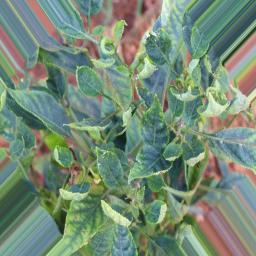
Label: mites_and_trips